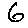
Label: 6